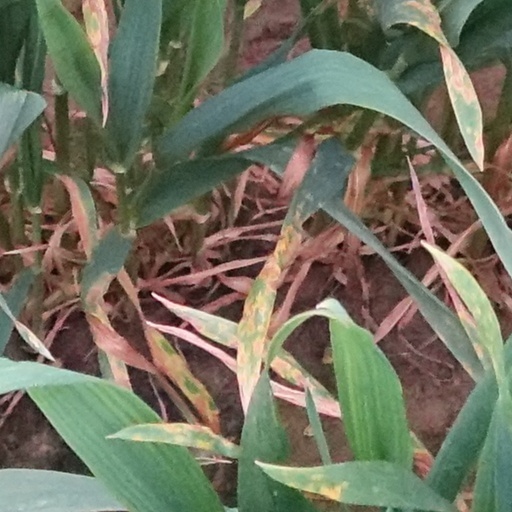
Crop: wheat